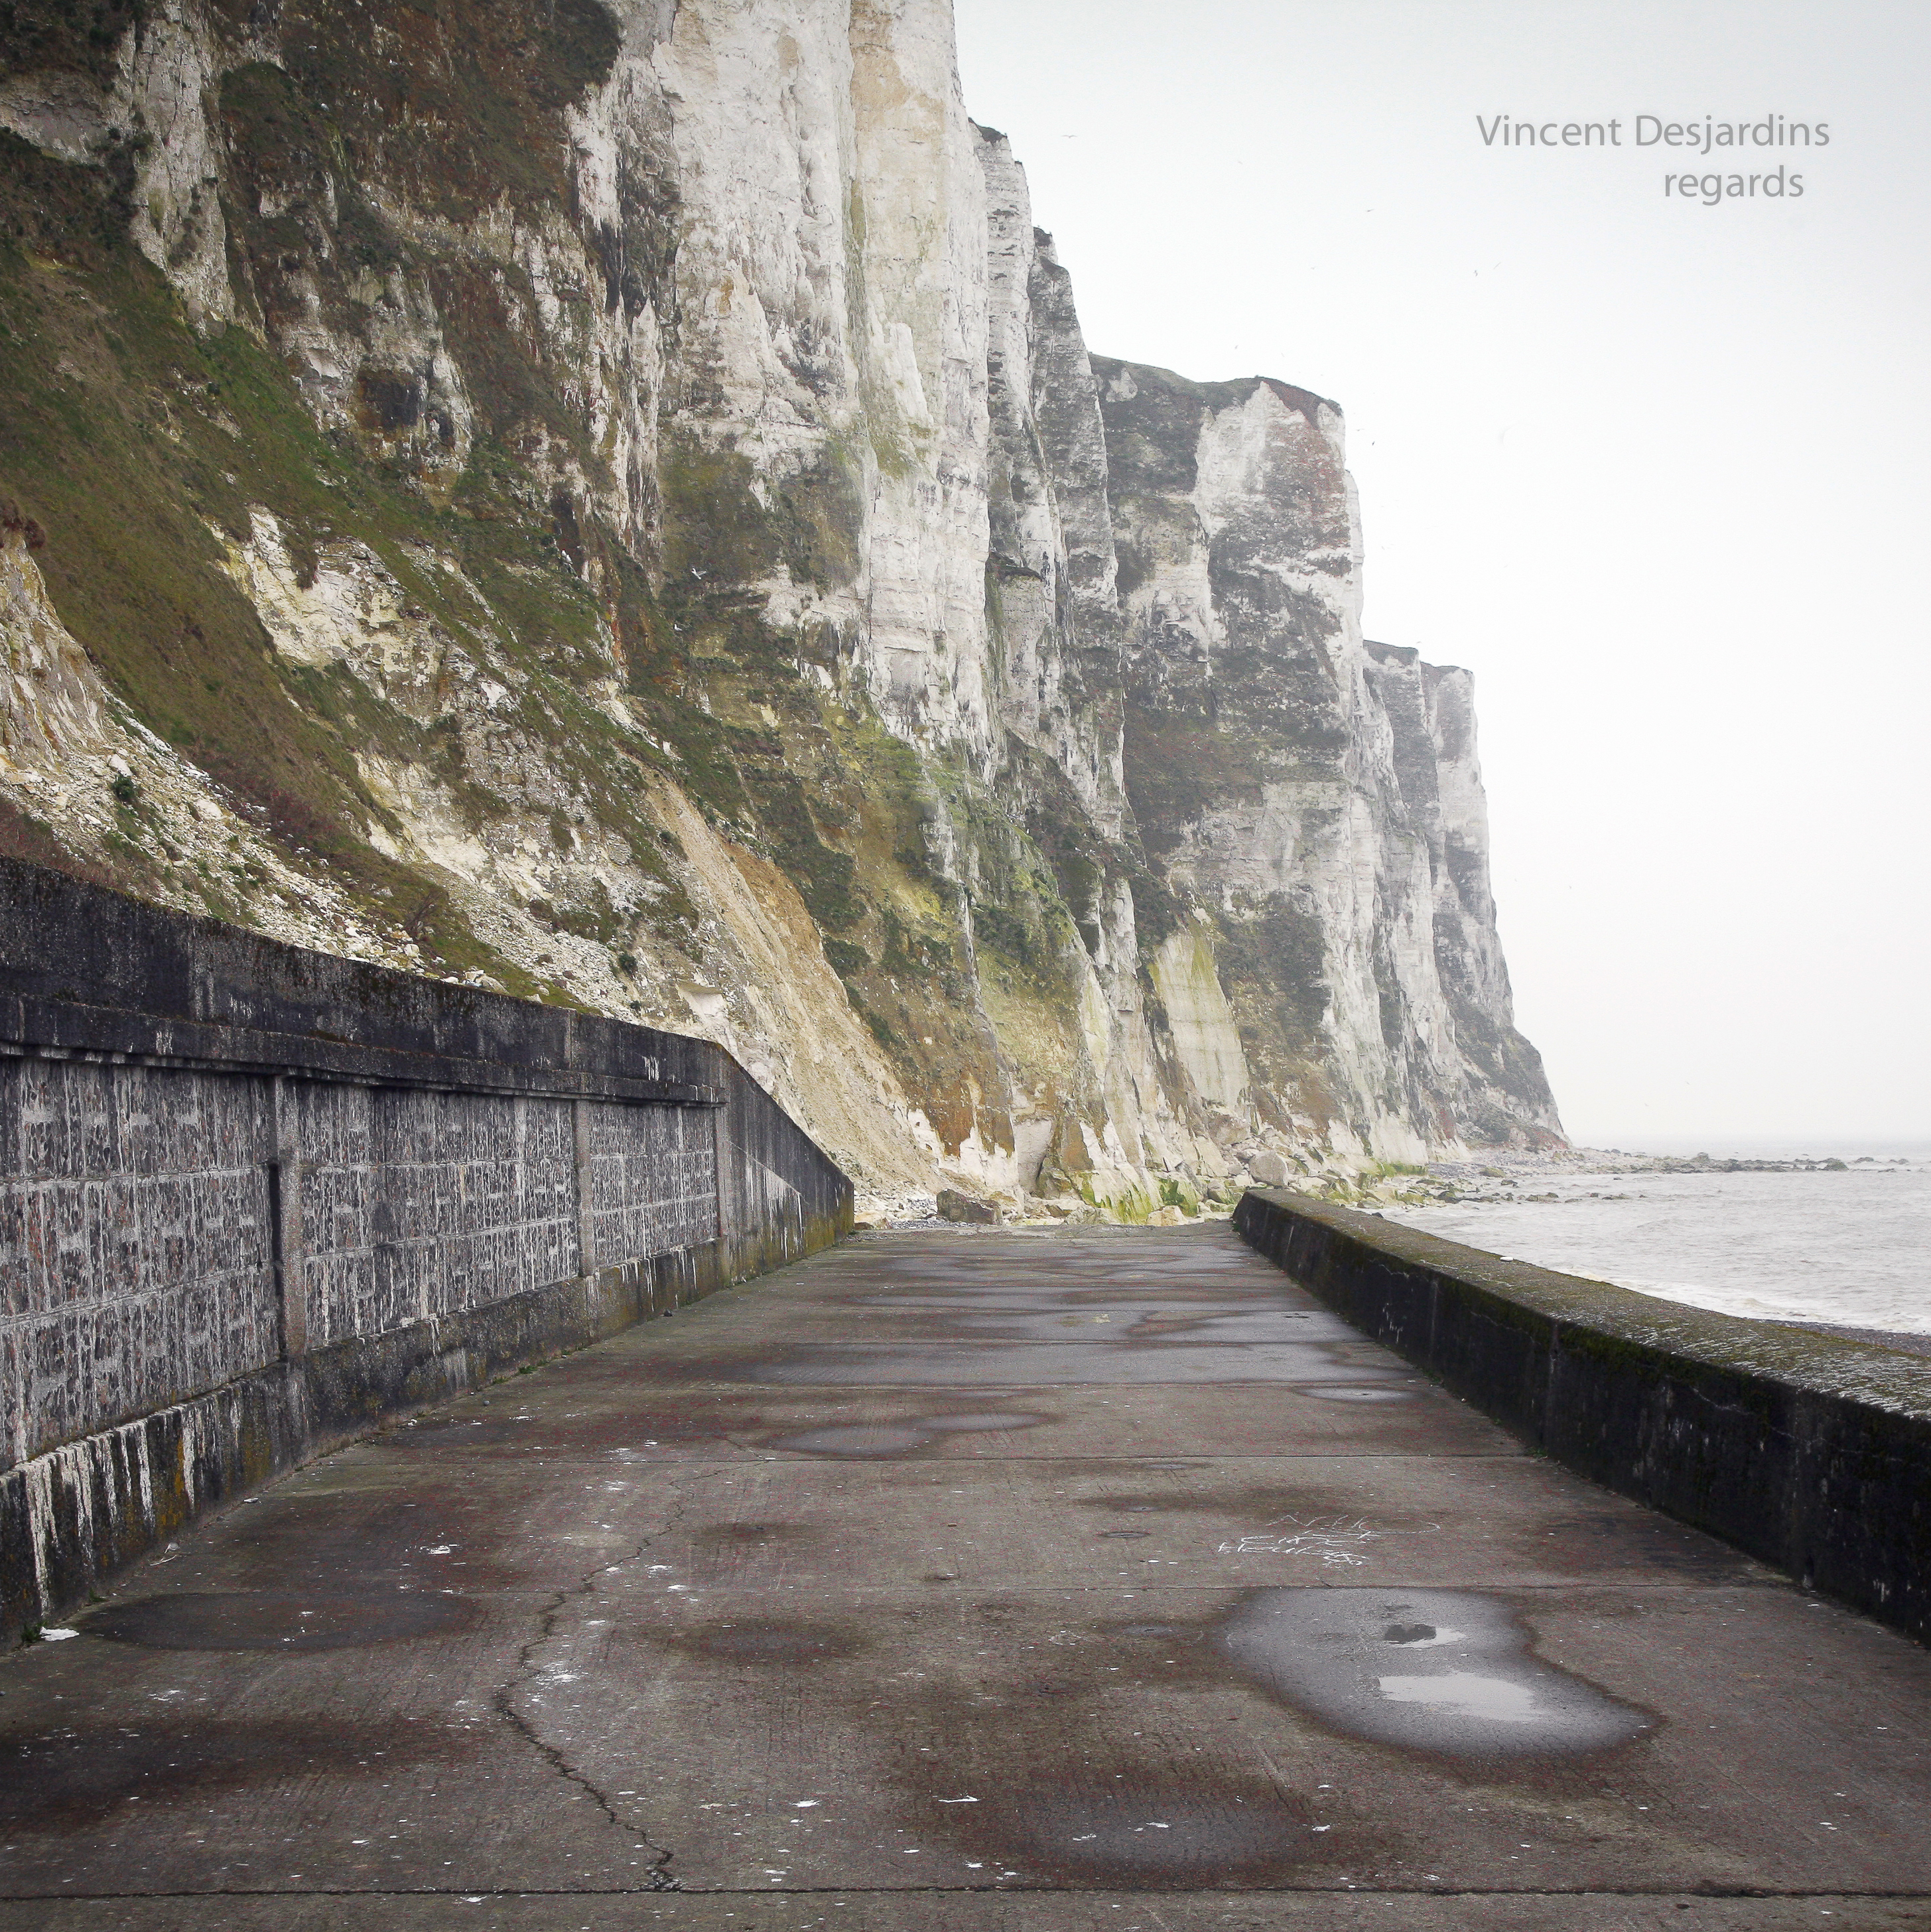
landscape, sea, coast, rock, formation, cliff, france, terrain, geology, normandy, falaise, littoral, normandie, rivage, seinemaritime, manche, landform, letr port